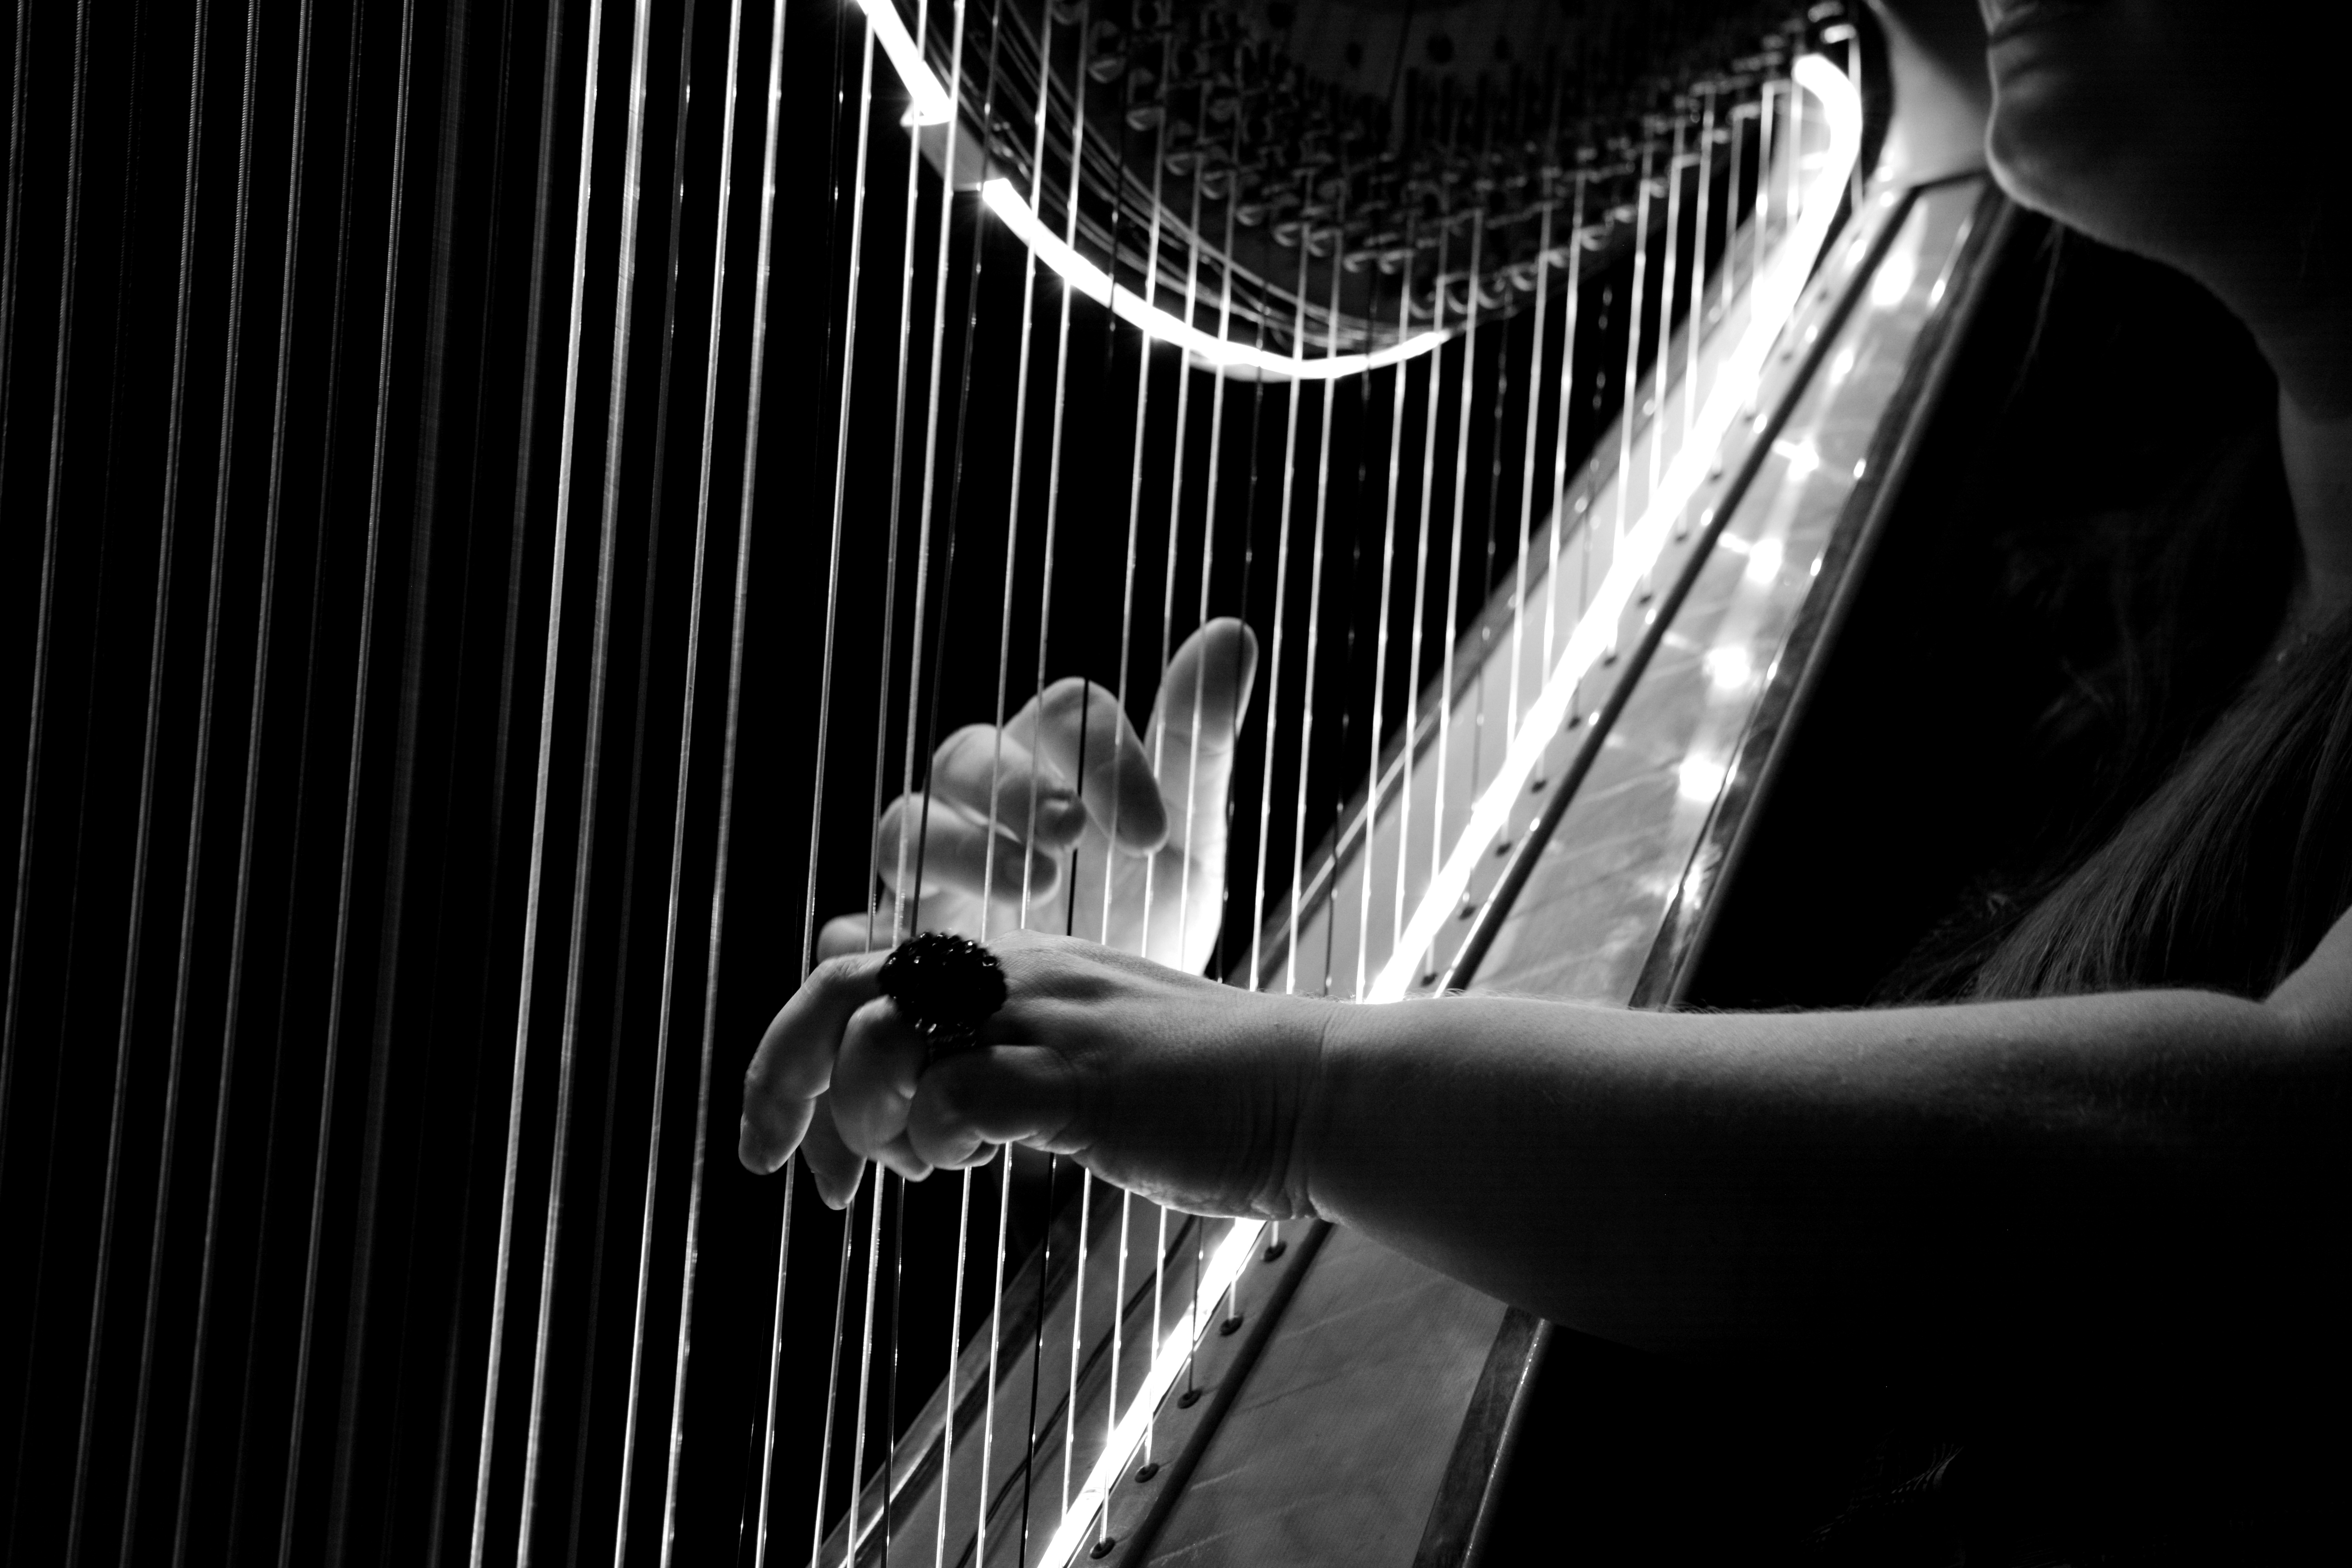
black and white, concert, darkness, monochrome, musical instrument, logo, harp, hamburg, still life photography, monochrome photography, string instrument, stock photography, musical keyboard, plucked string instruments, cl rsach, jazz pianist, musical instrument accessory, breysen, konghou